Grove Historic District

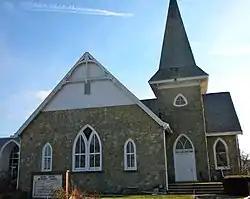
Grove Methodist Church, Grove Historic District, January 2010

The Grove Historic District is a national historic district which is located in West Whiteland Township, Chester County, Pennsylvania.